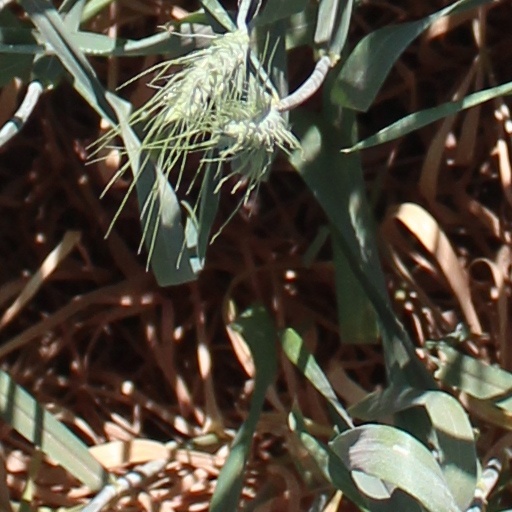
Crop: wheat